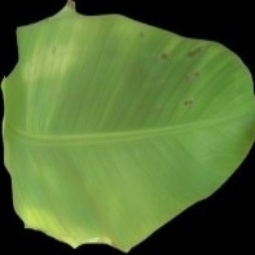
Label: Healthy